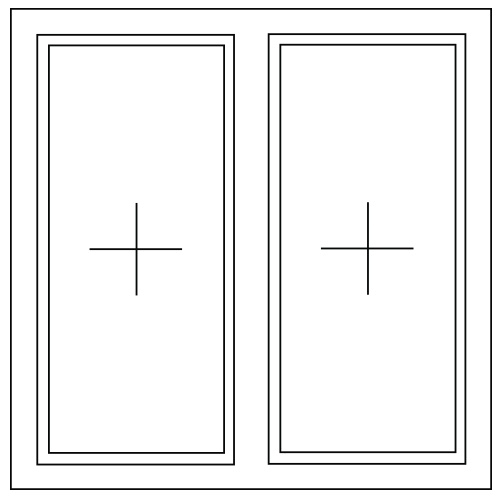
Dubbel vast raam
Category: Hardware > Building Materials > Windows > Double Hung Windows